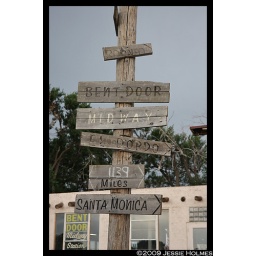
An old road sign directing you where to head in Adrian, Texas, the midpoint of Route 66.